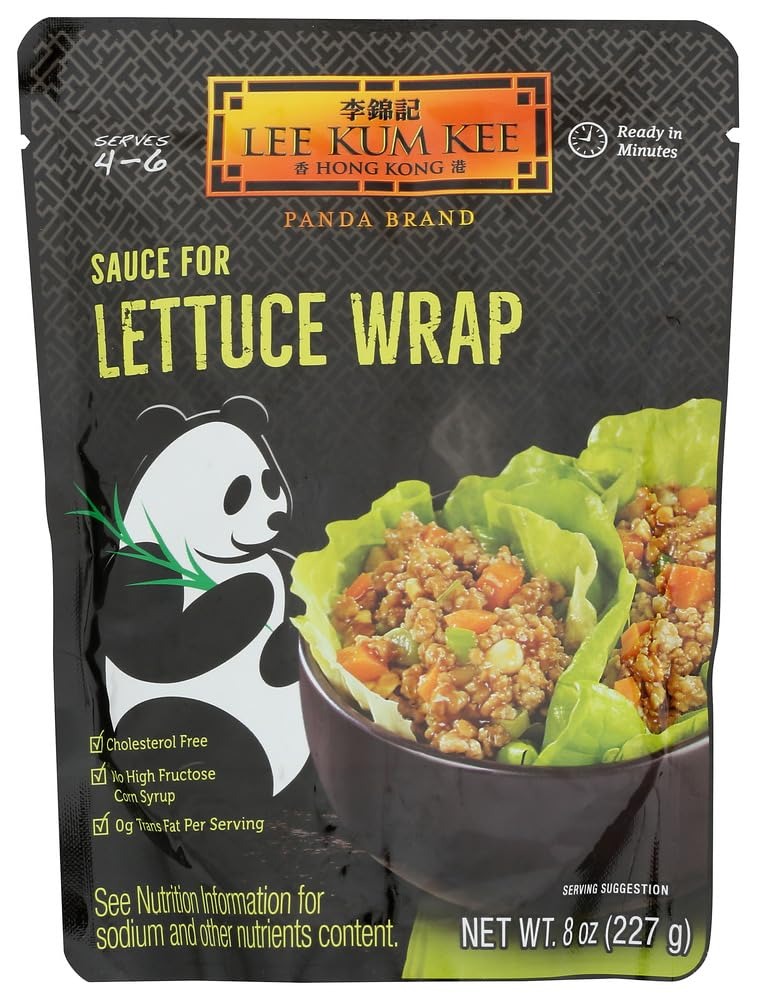
Item Name: Lee Kum Kee Panda Brand Sauce for Lettuce Wrap 8 OZ (Pack of 12)12
Value: 8.0
Unit: oz

Price: 20.48